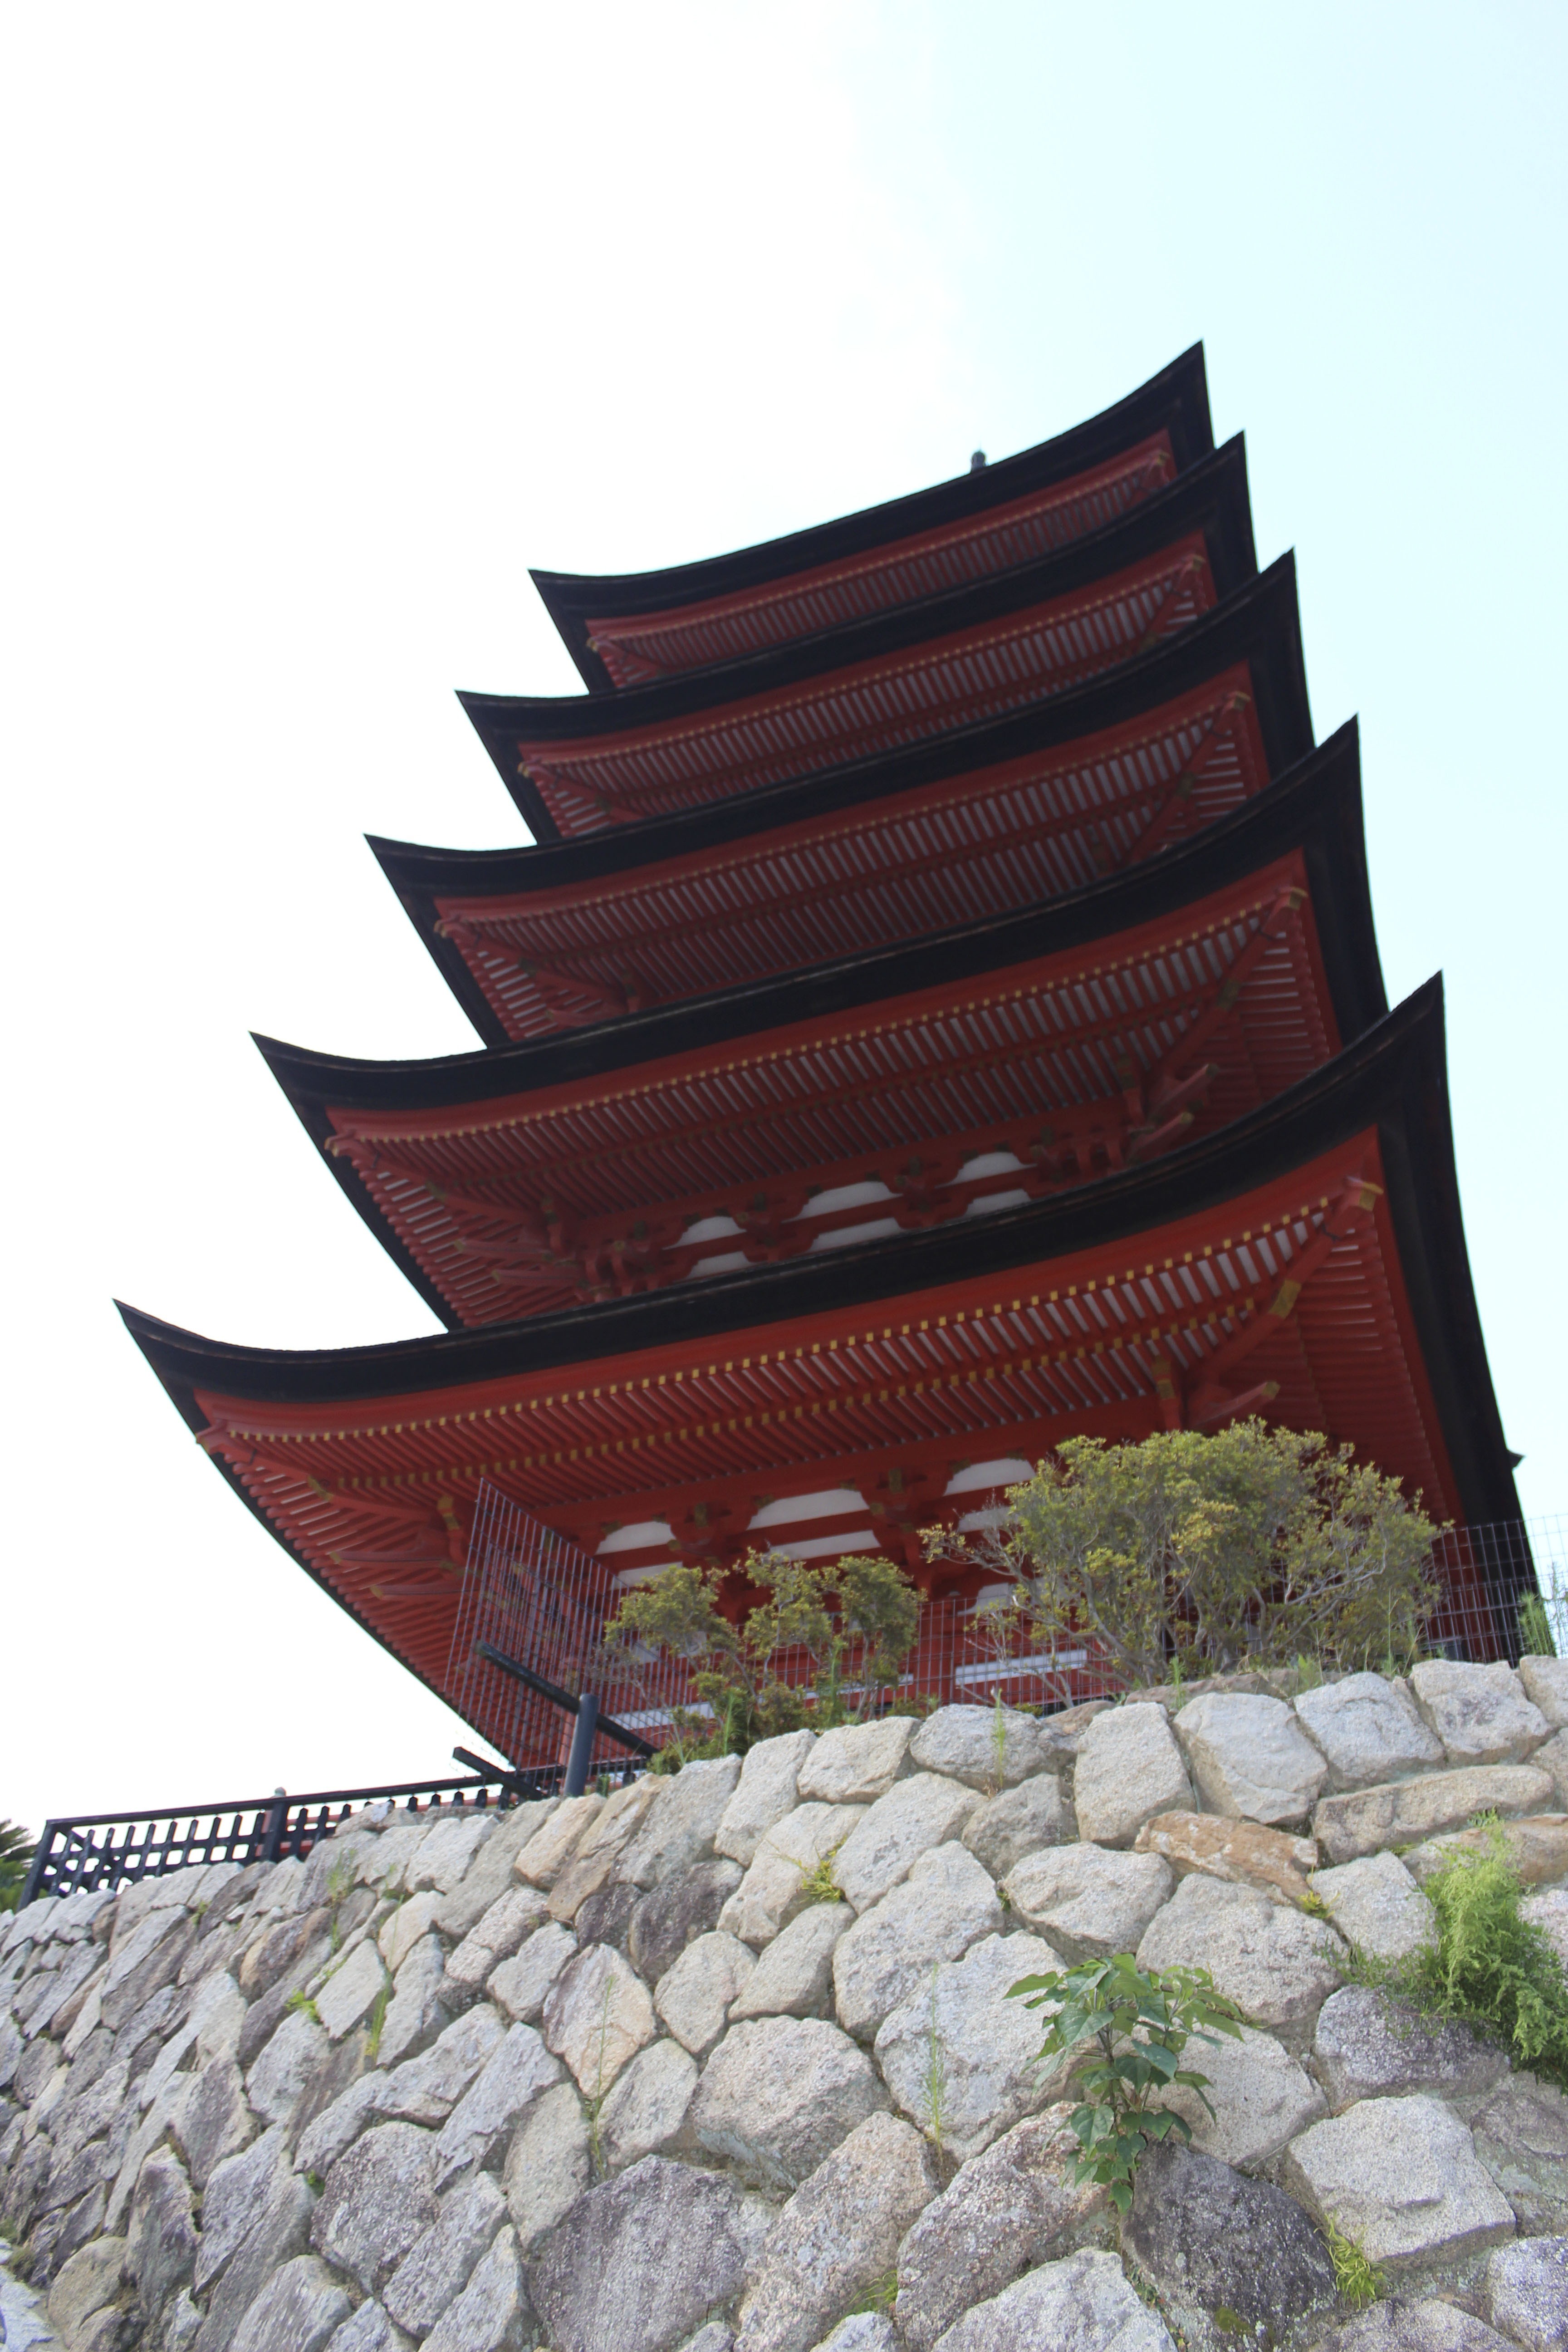
architecture, construction, tower, miyajima, tilt, pagoda, ishigaki, five story pagoda